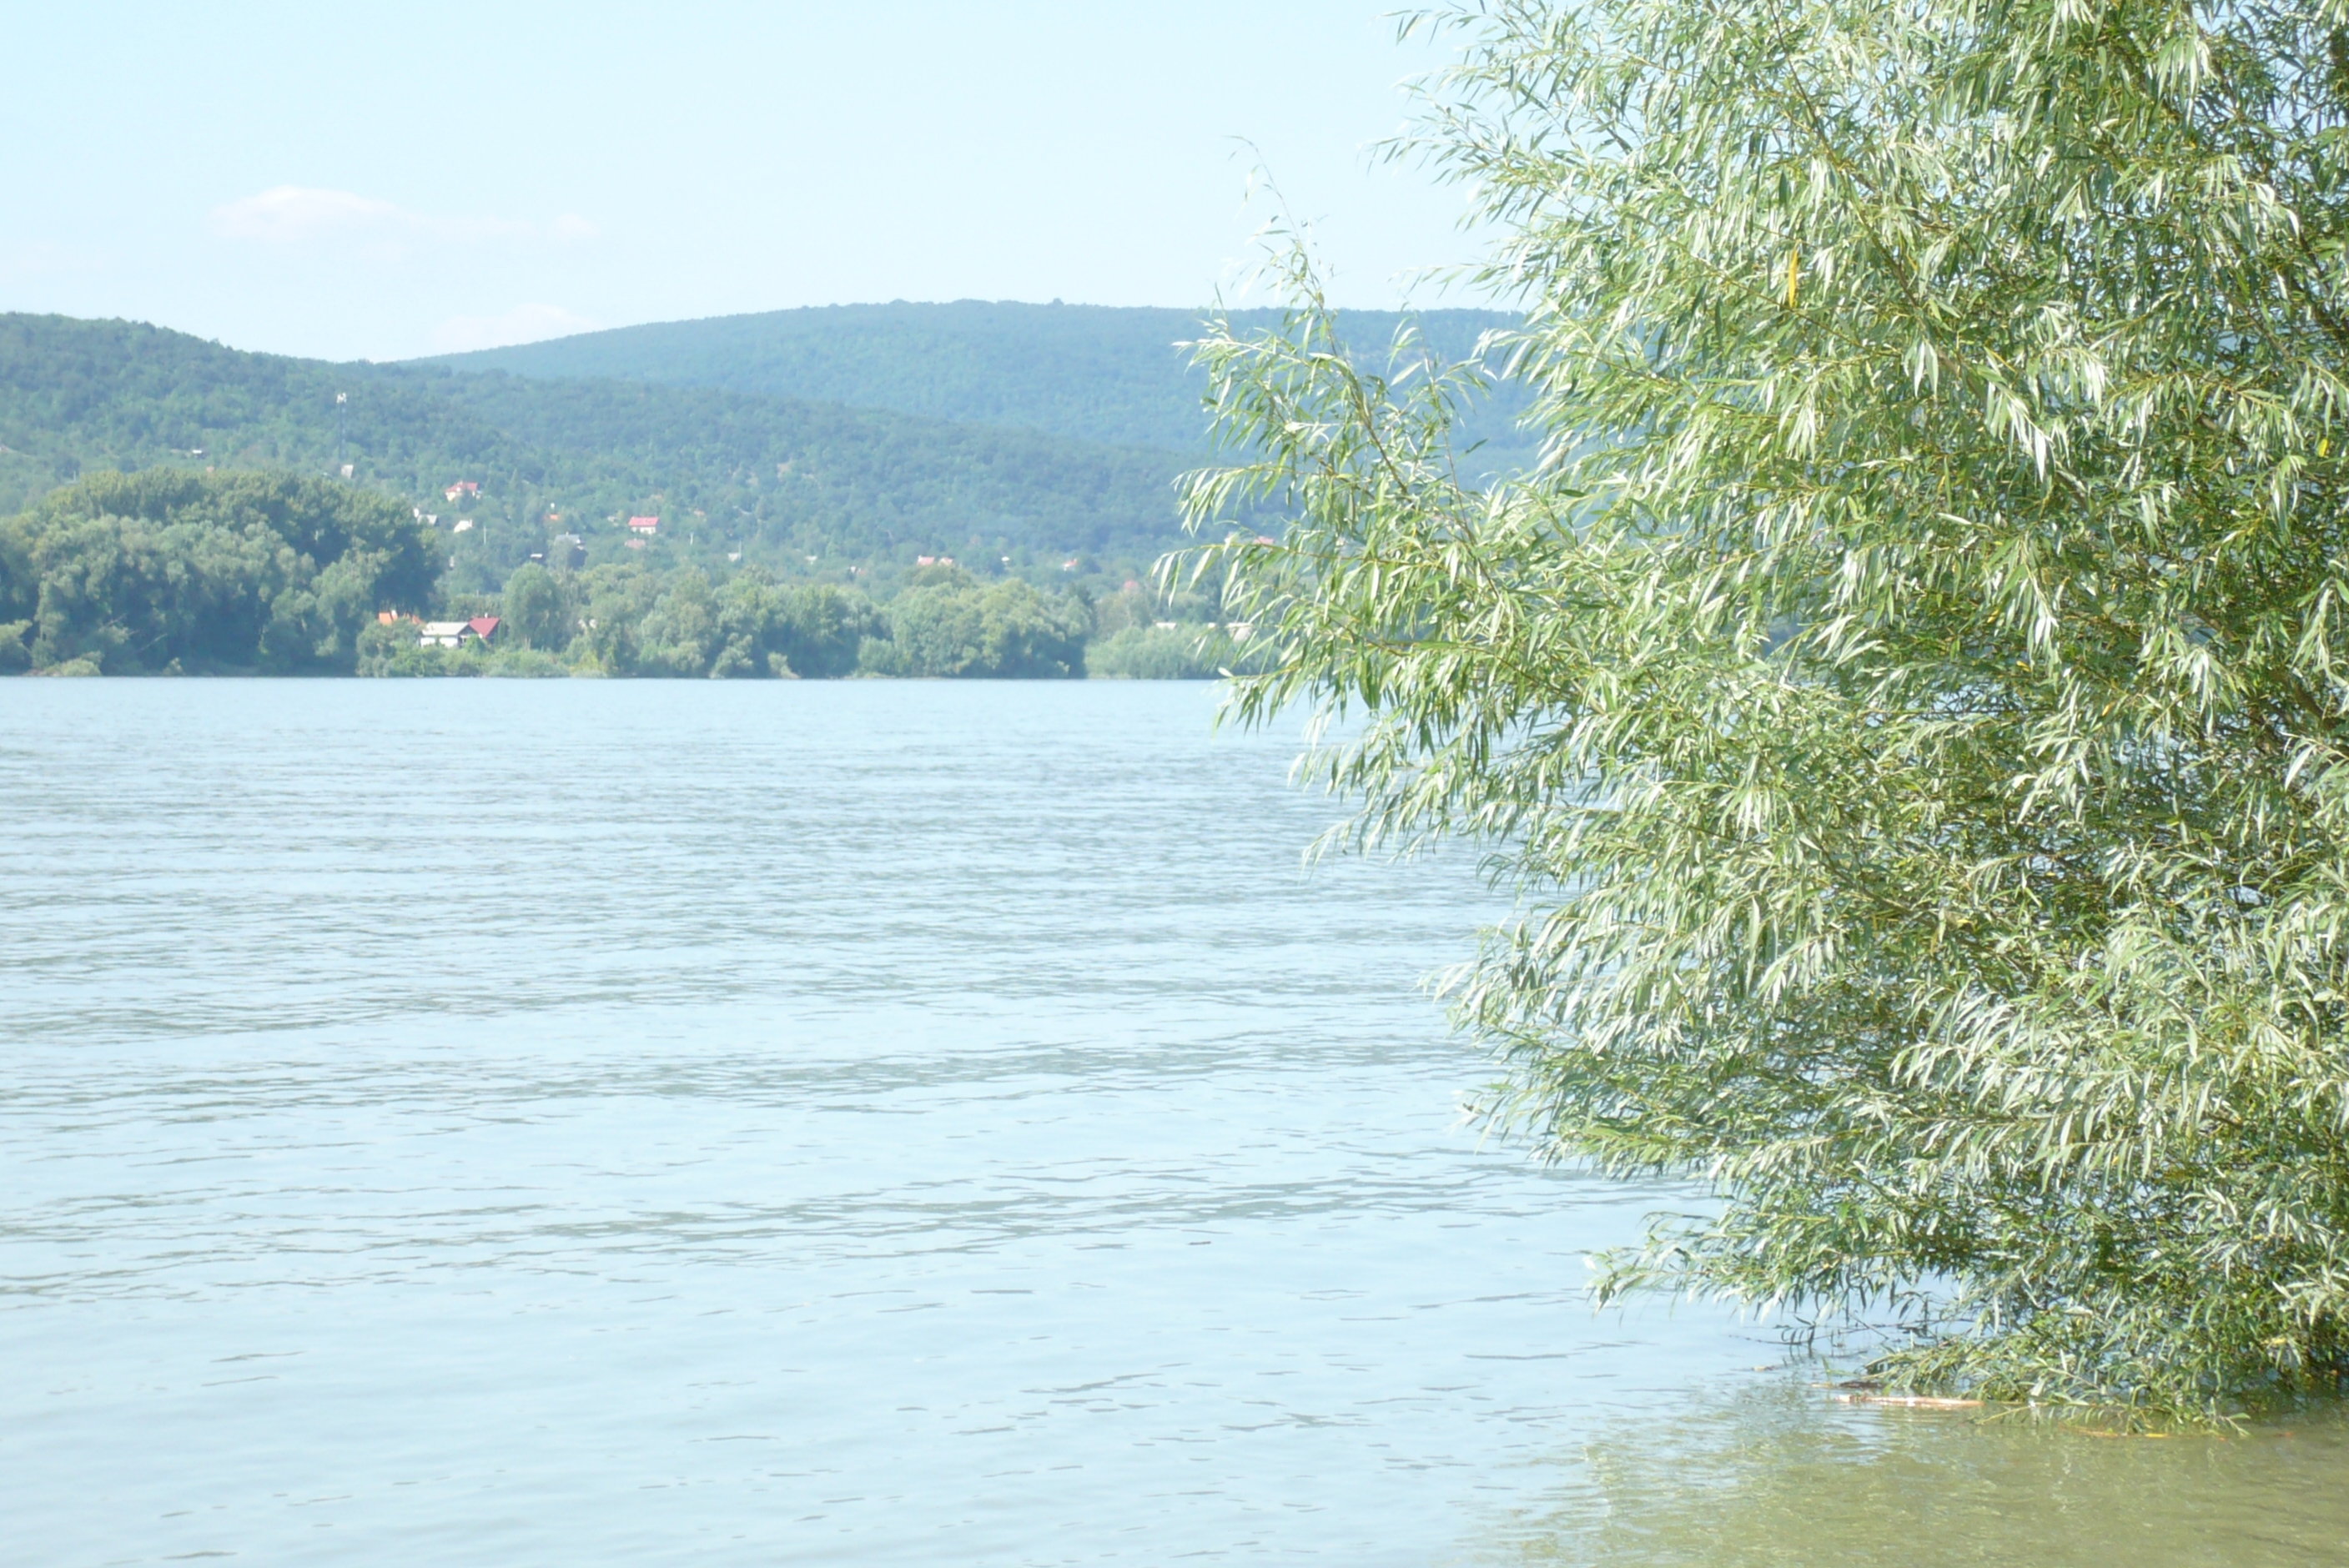
river, sea, water, ripples, shore, hill, willow, aquatic, danube, houses, beautiful, landscape, summer, body of water, water resources, waterway, bank, watercourse, reservoir, biome, loch, mountain range, lake, fluvial landforms of streams, floodplain, channel, lake district, riparian forest, calm, sound, lacustrine plain, bayou, riparian zone